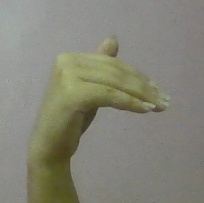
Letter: khaa